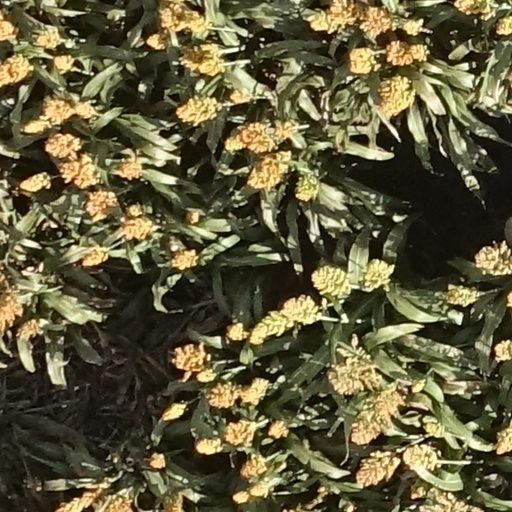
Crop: sorghum